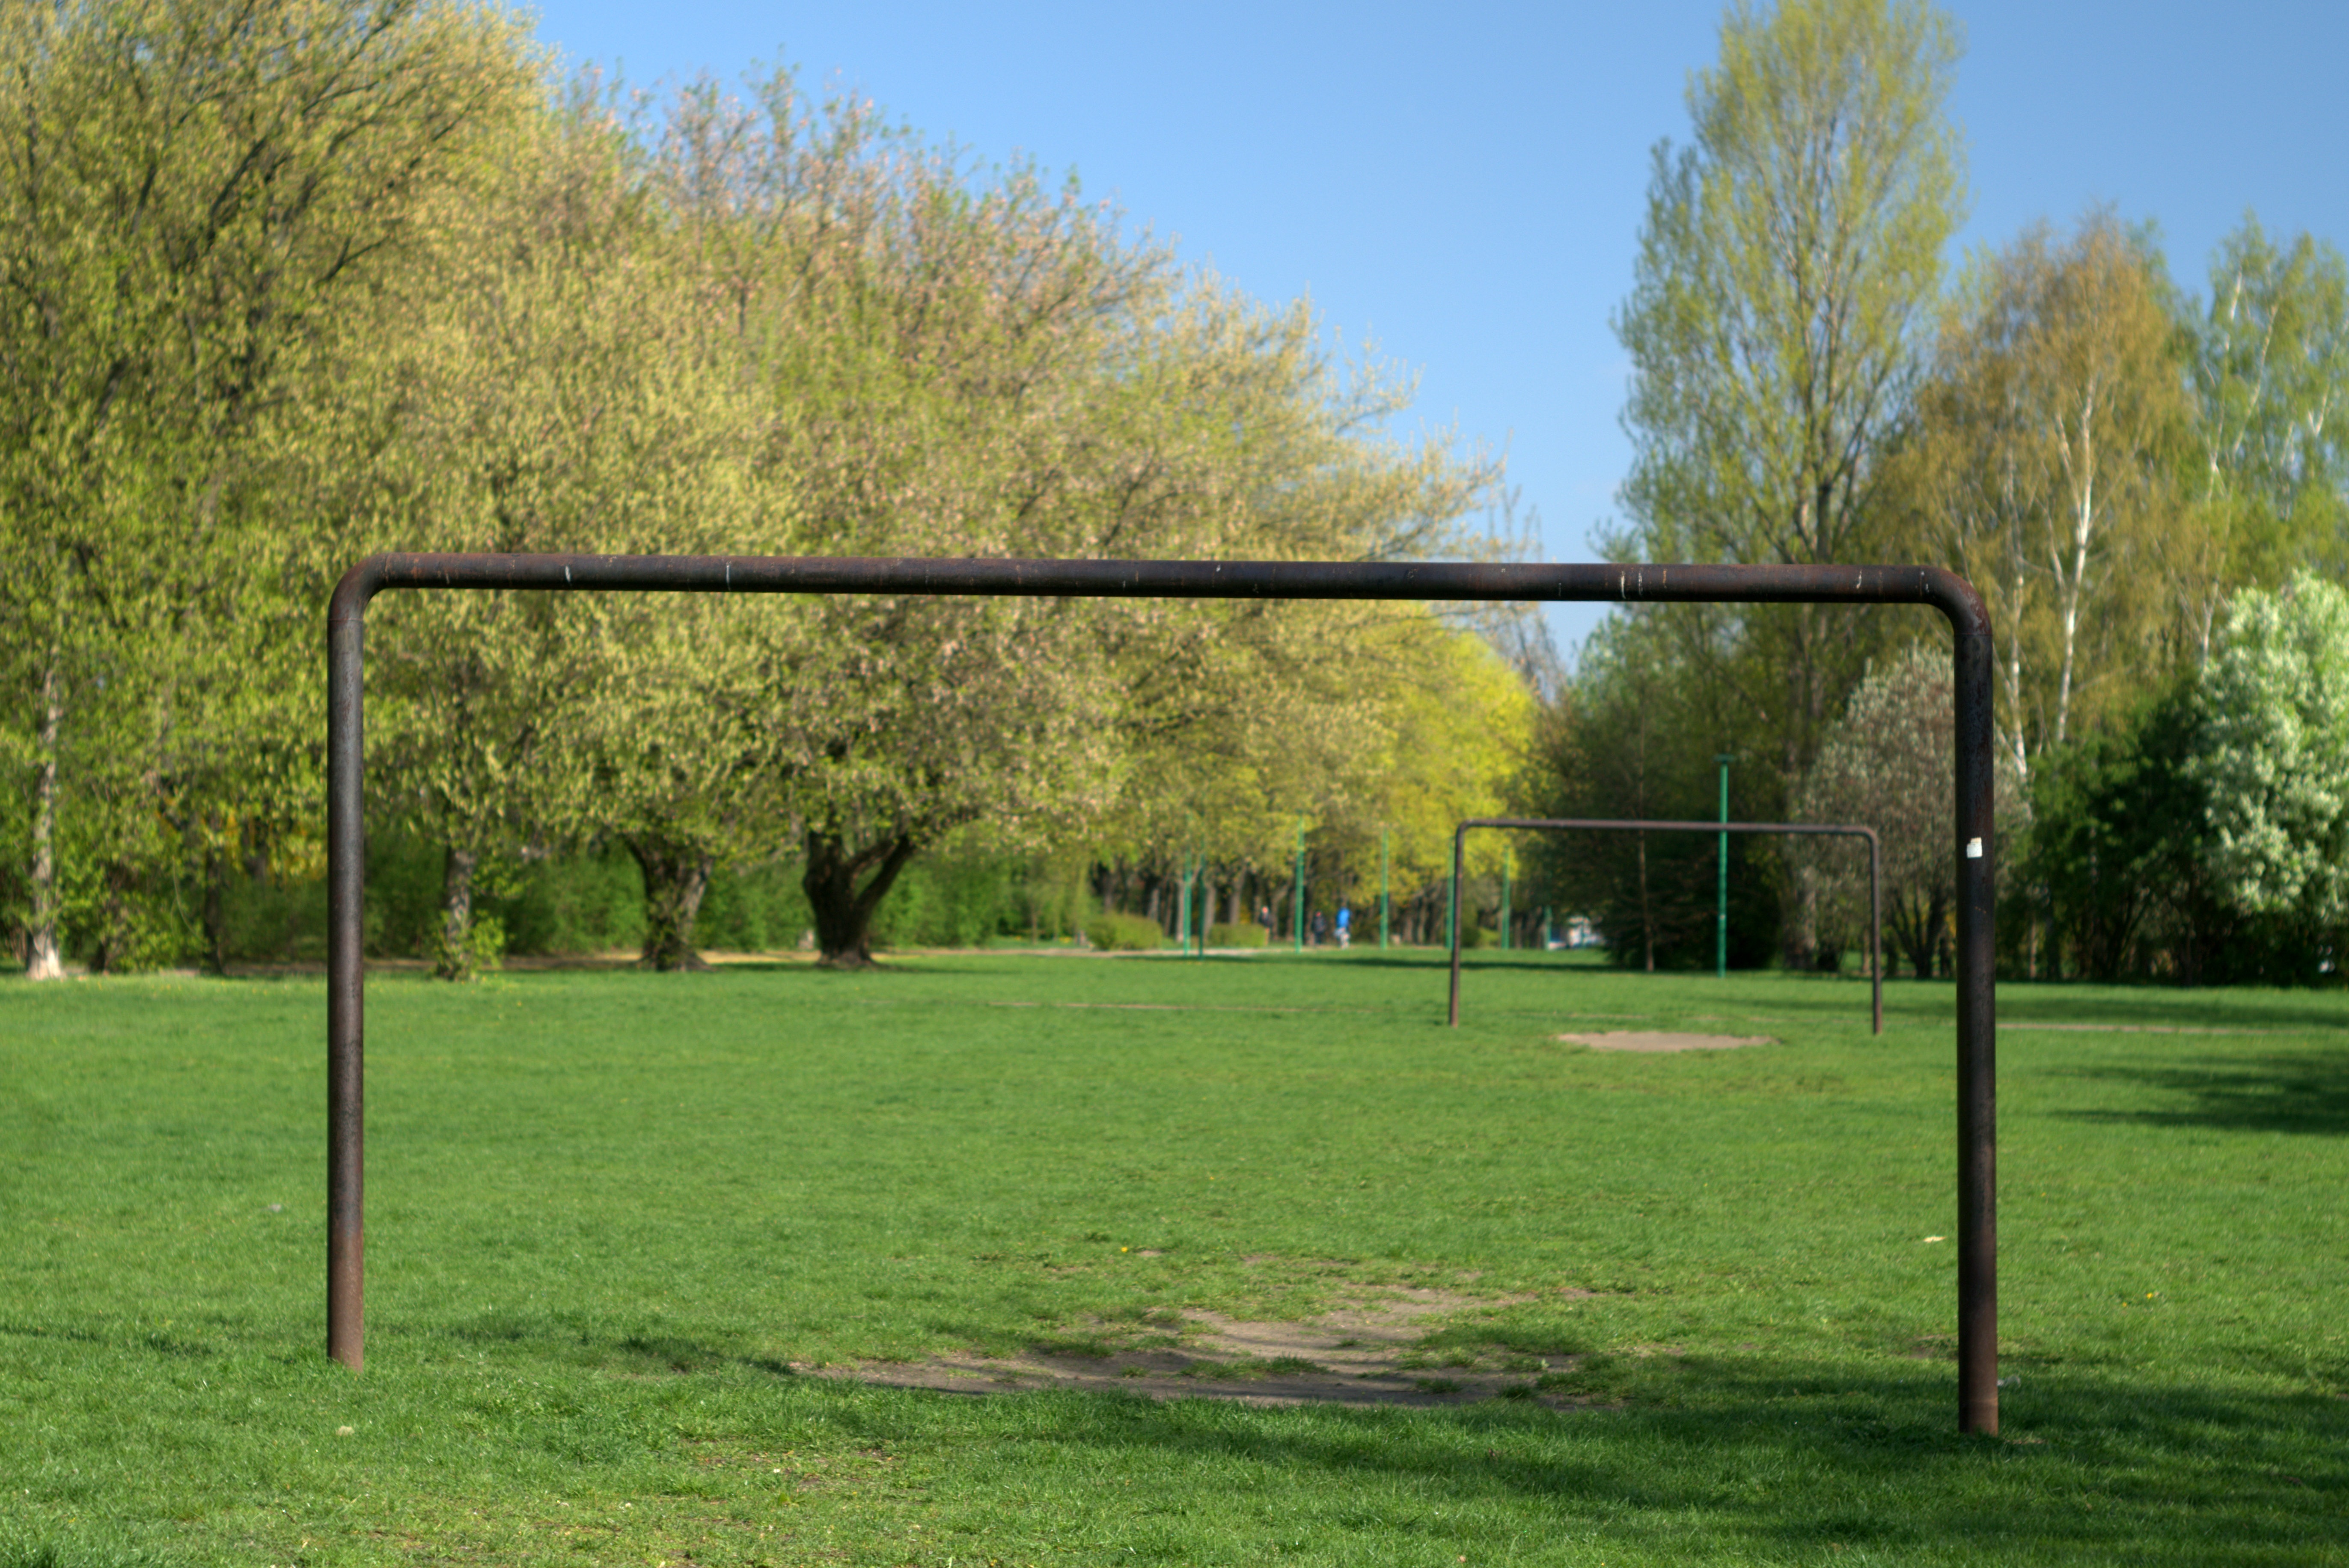
tree, grass, structure, lawn, meadow, game, play, pasture, ranch, park, primitive, backyard, football, playground, estate, yard, gateway, the pitch, goals, sport venue, outdoor play equipment